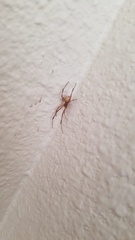
Species: Lactrodectus_hesperus